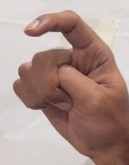
ASL sign: X